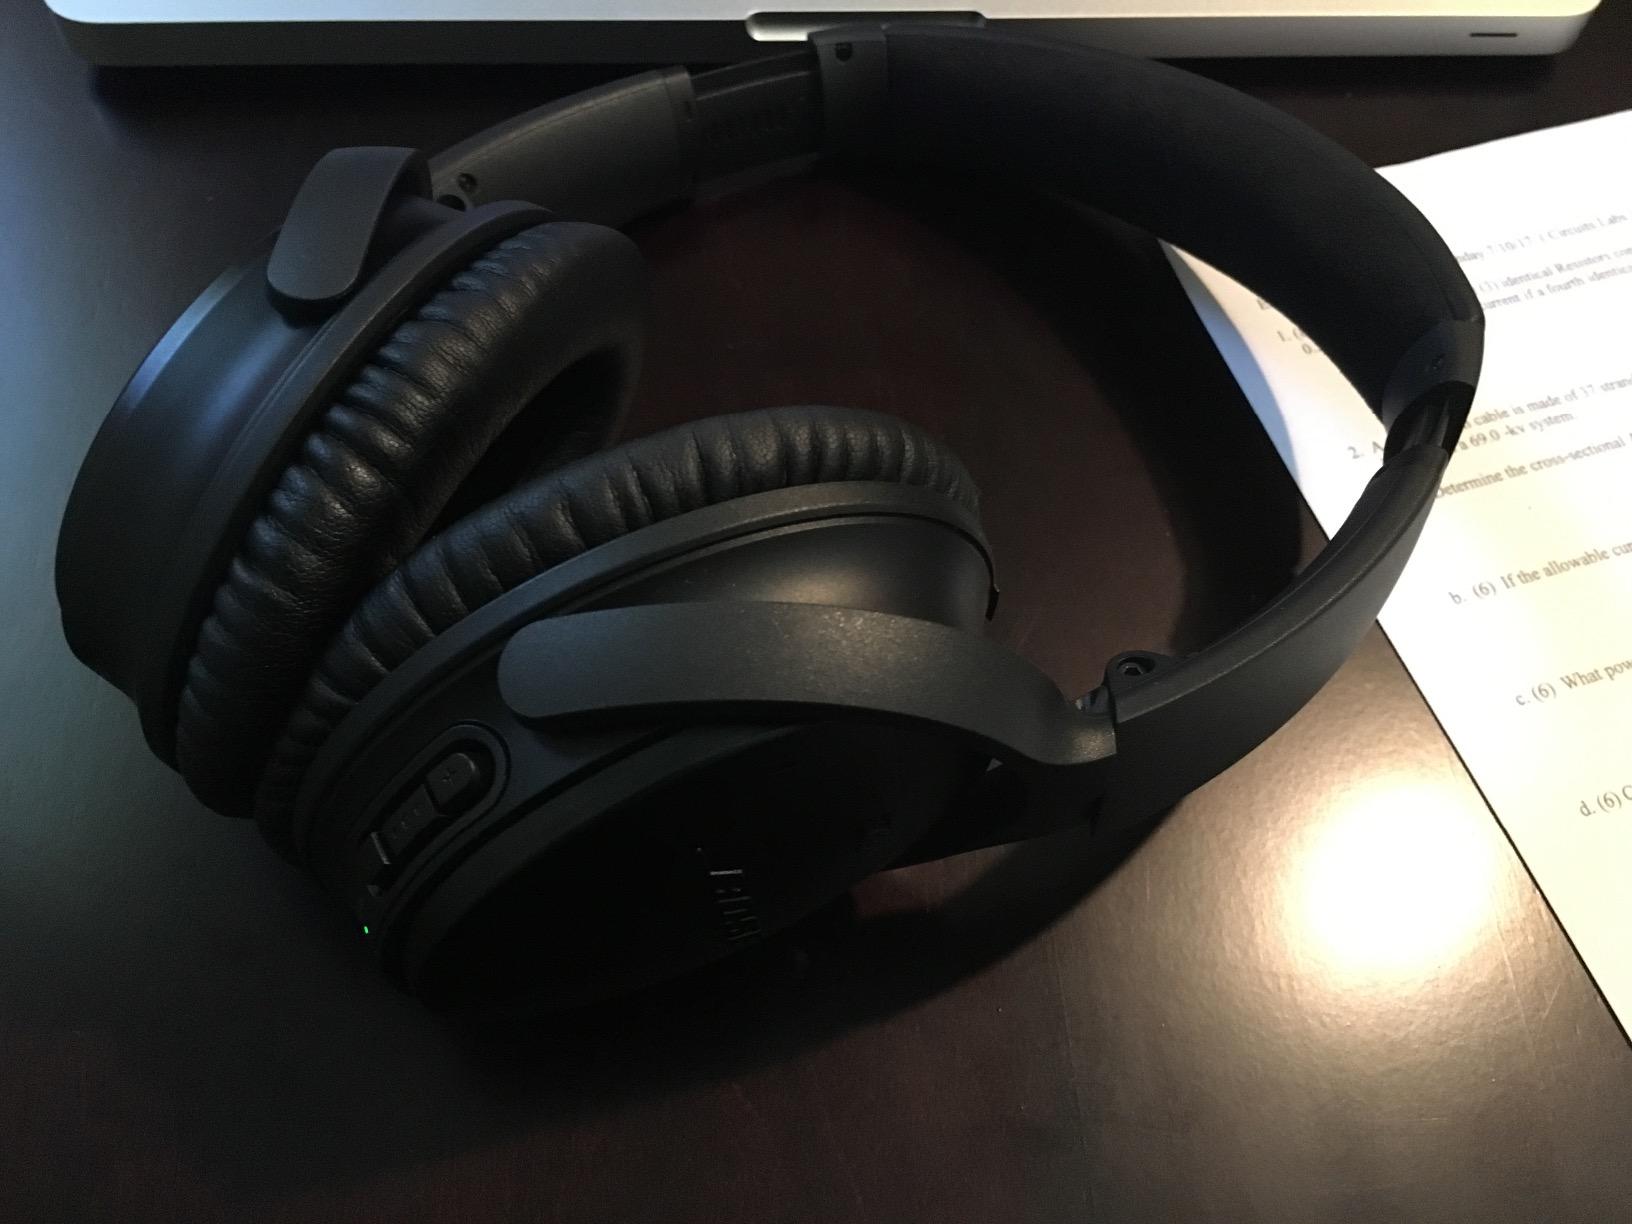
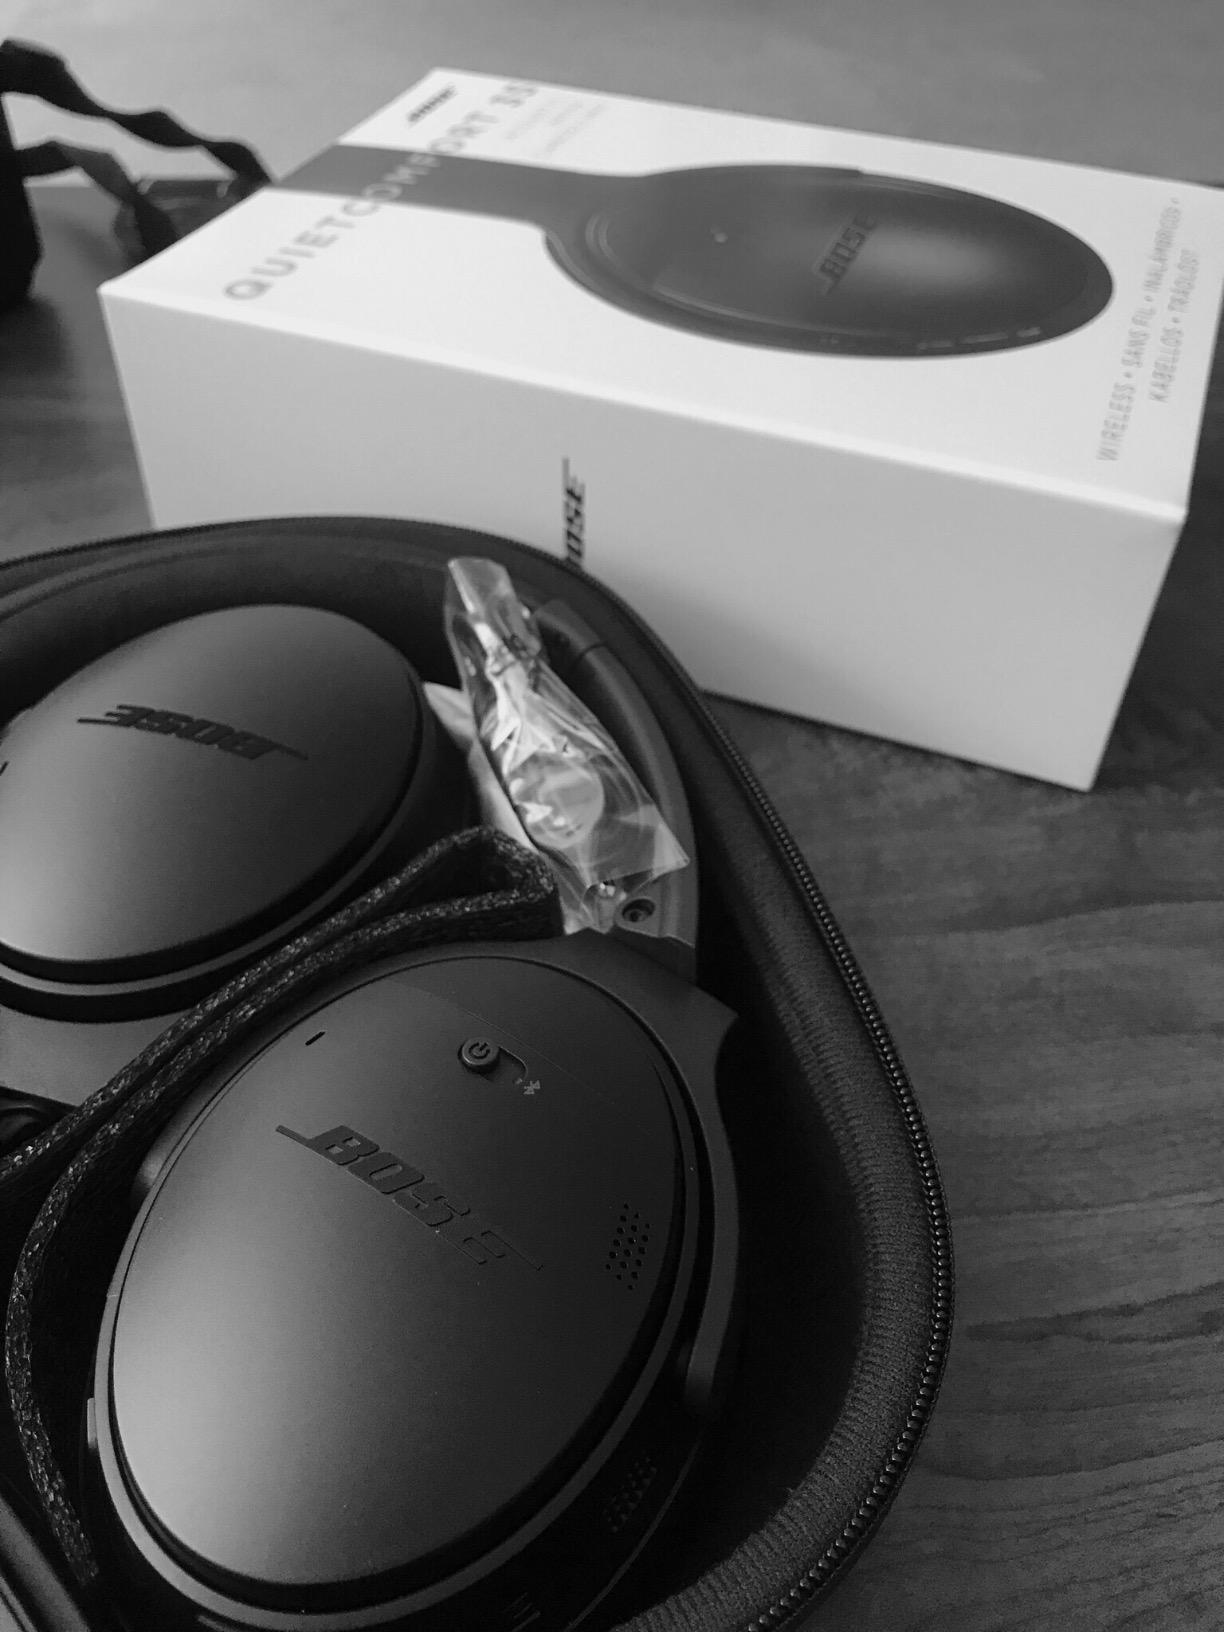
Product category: headphones
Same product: yes